Through the Wrong Door

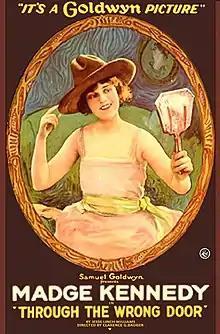
Theatrical release poster

Through the Wrong Door is a 1919 American silent romantic comedy film directed by Clarence G. Badger and starring Madge Kennedy, John Bowers, Herbert Standing, J.B. Manly, and Bob Kortman. It is based on a story "The Wrong Door" by Jesse Lynch Williams. The film was released by Goldwyn Pictures on July 20, 1919.